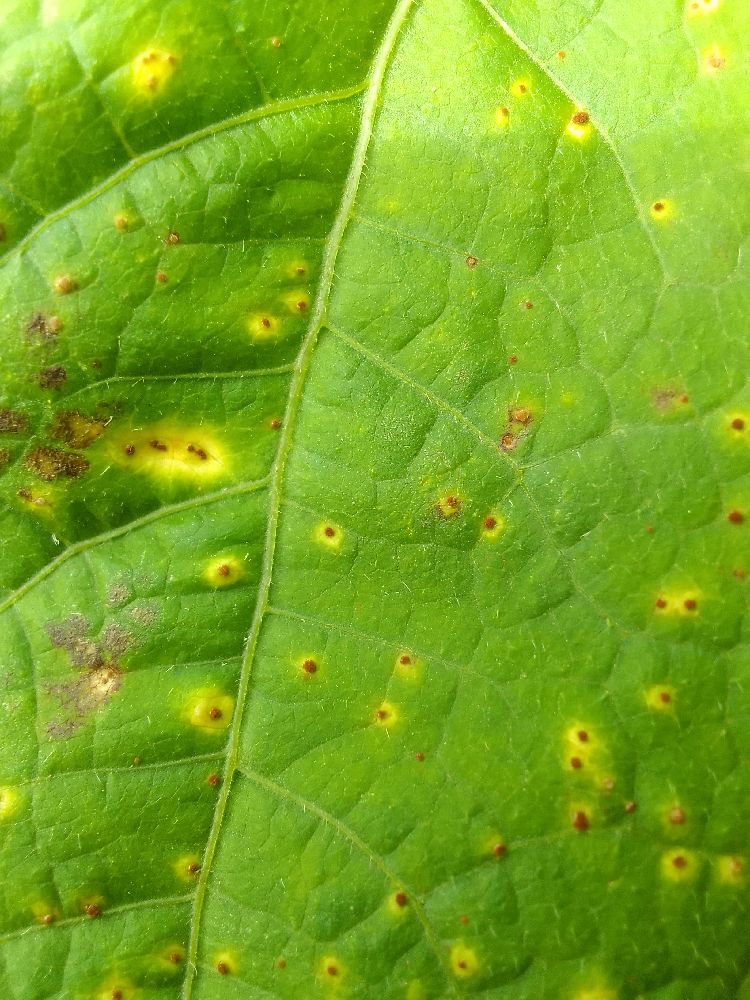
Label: rust